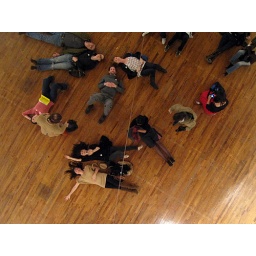
Olafur's giant circular mirror in the sky